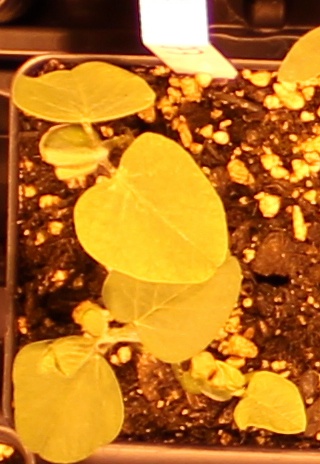
Label: Soybean